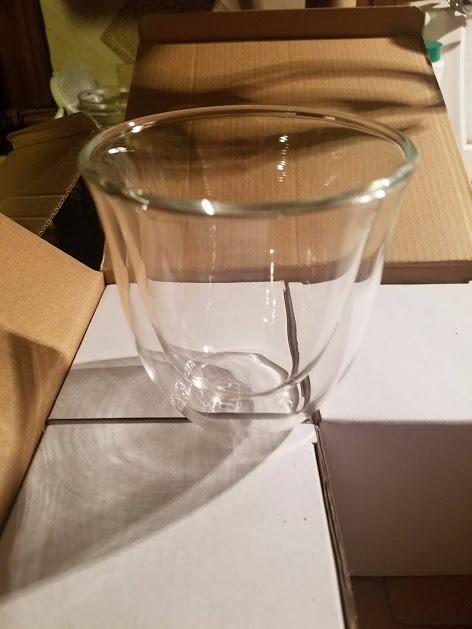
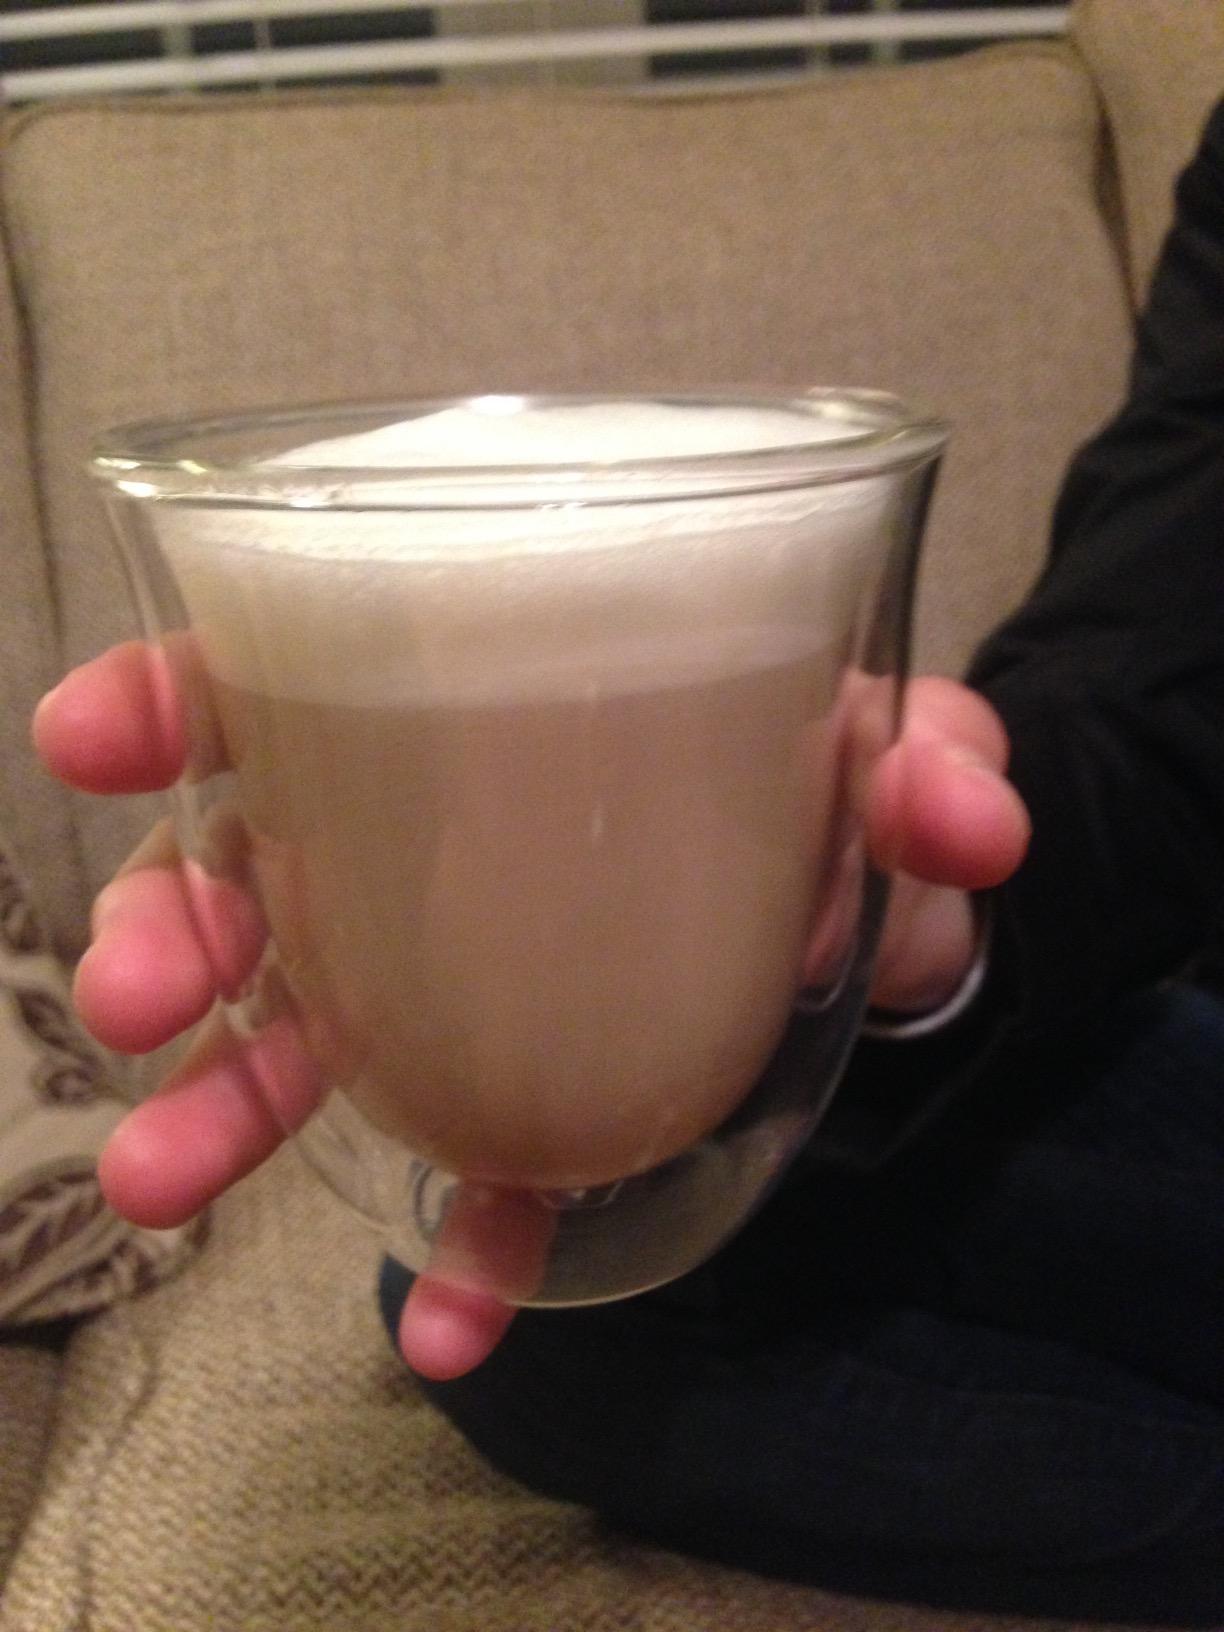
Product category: items_mug
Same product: yes